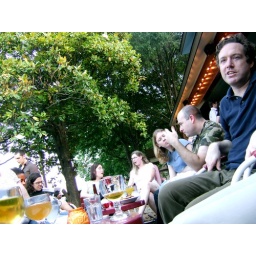
red house over yonder...